Bipolar electrochemistry

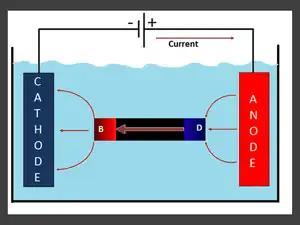
Induced Stray Current

The potential difference (η) between the electrically conductive electrode (V) and the electrolyte (V) causes a potential gradient which is distributed latterly across the BPE-electrolyte interface, with one extreme having the highest potential (anode +η) and the other extreme having the lowest potential (cathode -η). Comparing to the electrolyte potential (V) gradient/drop; the electrode potential (V) does not change between the BPE poles, this is due to the high conductivity of the electrodes which is higher than 10 S/m for most of steel alloys, compared to the solution conductivity in the range of 5.5 μS/m for ionized water and 5 S/m for seawater.